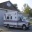
Label: ambulance